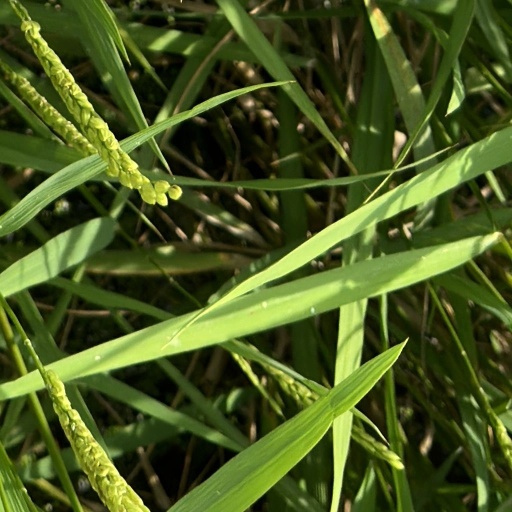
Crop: rice